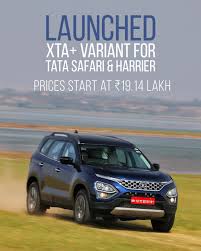
Label: noambulance